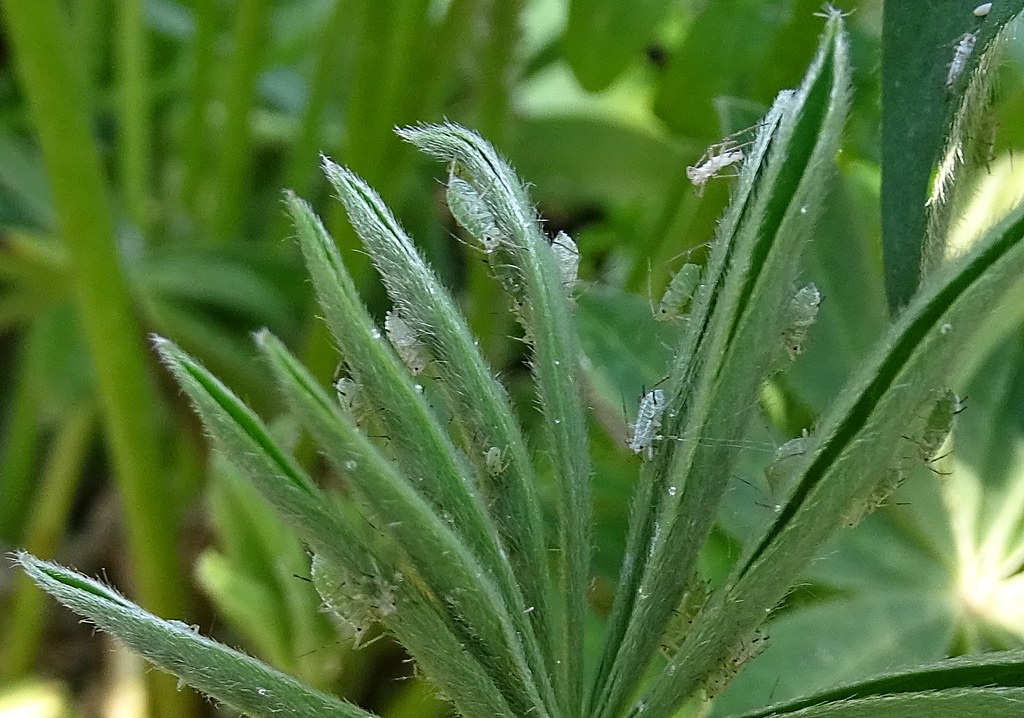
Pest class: pea_aphid